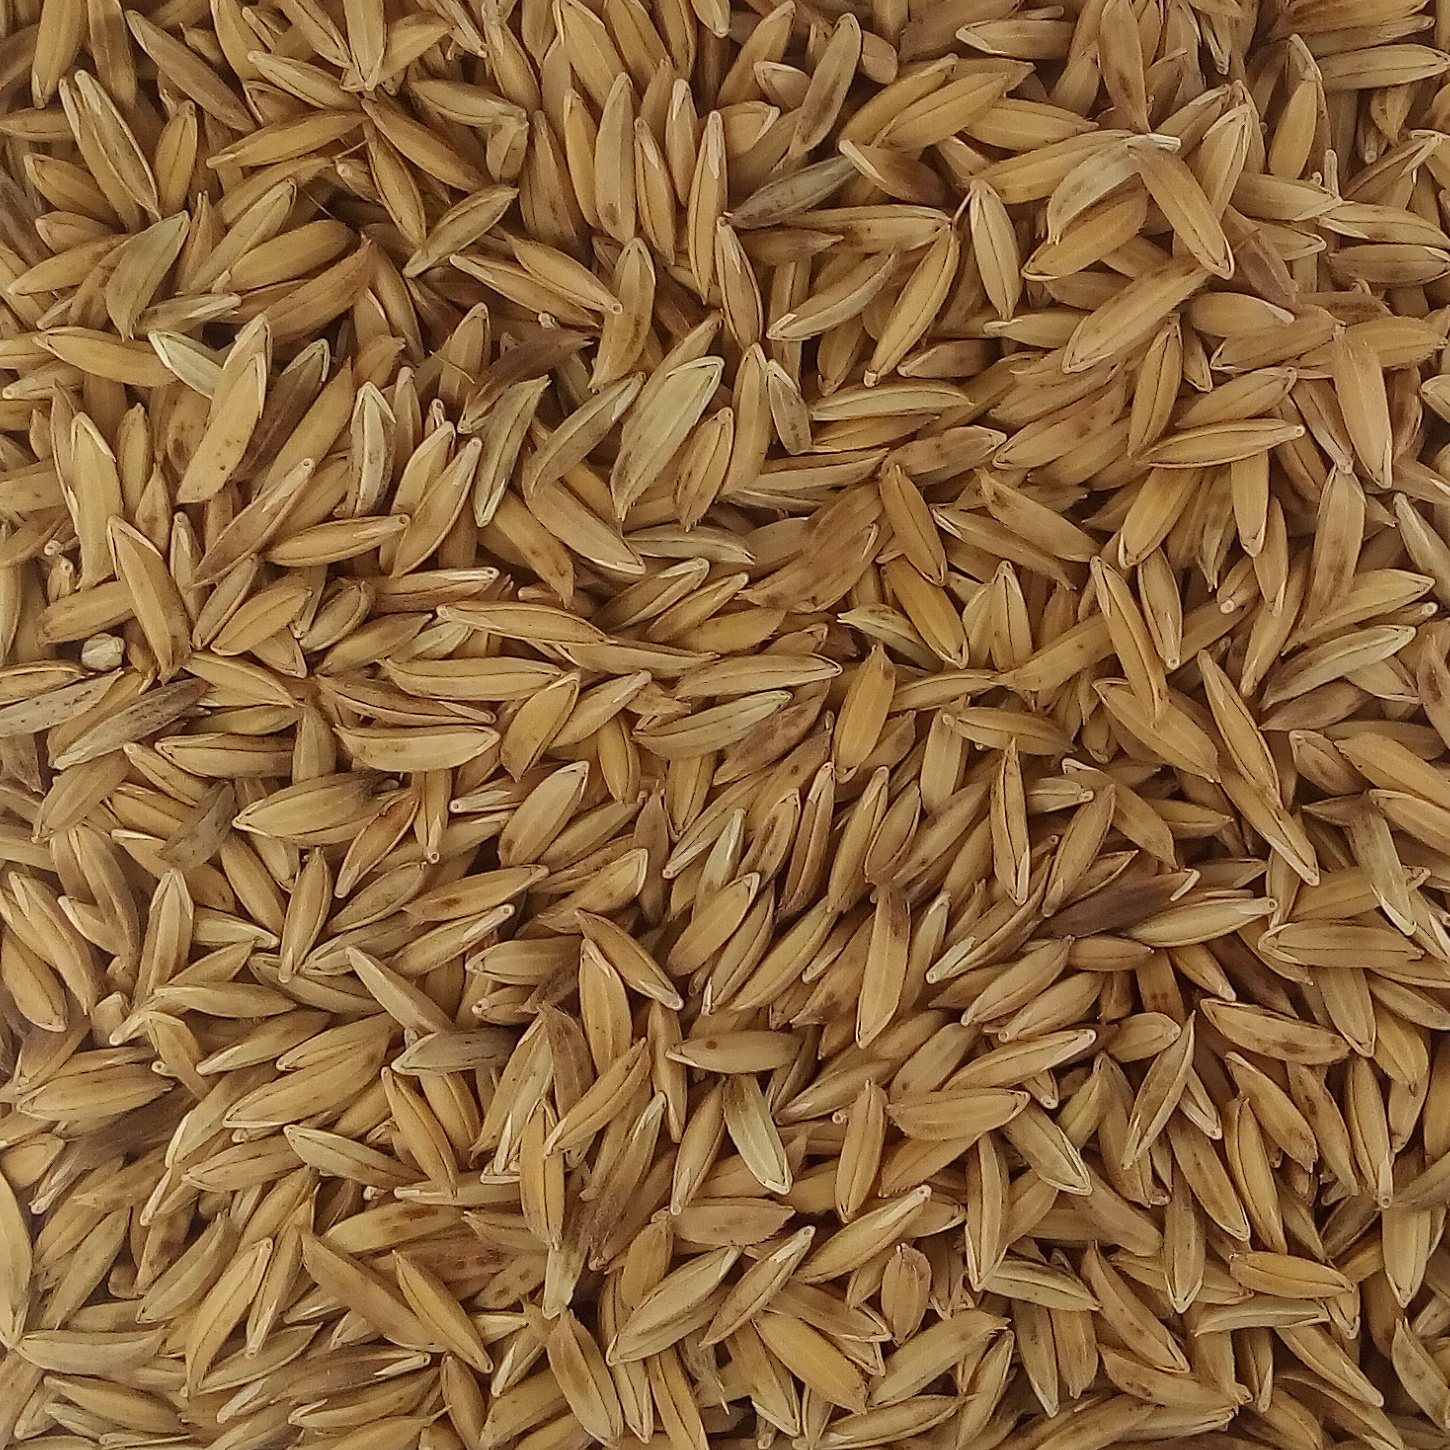
Rice seed variety: BAS_370